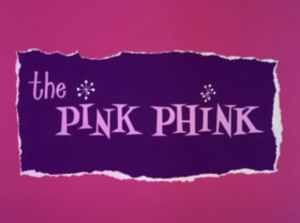
Ecran-titre de La Vie en rose.
La Vie en rose est un court métrage d'animation réalisé par Friz Freleng et Hawley Pratt et sorti en 1964. Il s'agit du premier dessin animé mettant en scène la populaire Panthère rose de Blake Edwards.